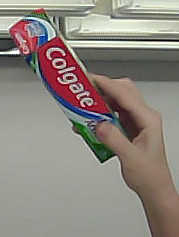
Product: colgate_toothpaste